Western Area Command (RAAF)

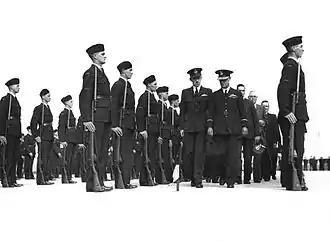
Two columns of men, some in military uniforms with peaked caps, some in civilian clothes, walking between two rows of troops with forage caps standing to attention with rifles and fixed bayonets, and further rows of troops behind them

Prior to World War II, the Royal Australian Air Force was small enough for all its elements to be directly controlled by RAAF Headquarters in Melbourne. After war broke out in September 1939, the Air Force began to decentralise its command structure, commensurate with expected increases in manpower and units. Between March 1940 and May 1941, the RAAF divided Australia and New Guinea into four geographically based command-and-control zones: Central Area, Southern Area, Western Area, and Northern Area. The roles of these area commands were air defence, protection of adjacent sea lanes, and aerial reconnaissance. Each was led by an Air Officer Commanding (AOC) responsible for the administration and operations of all air bases and units within his boundary.